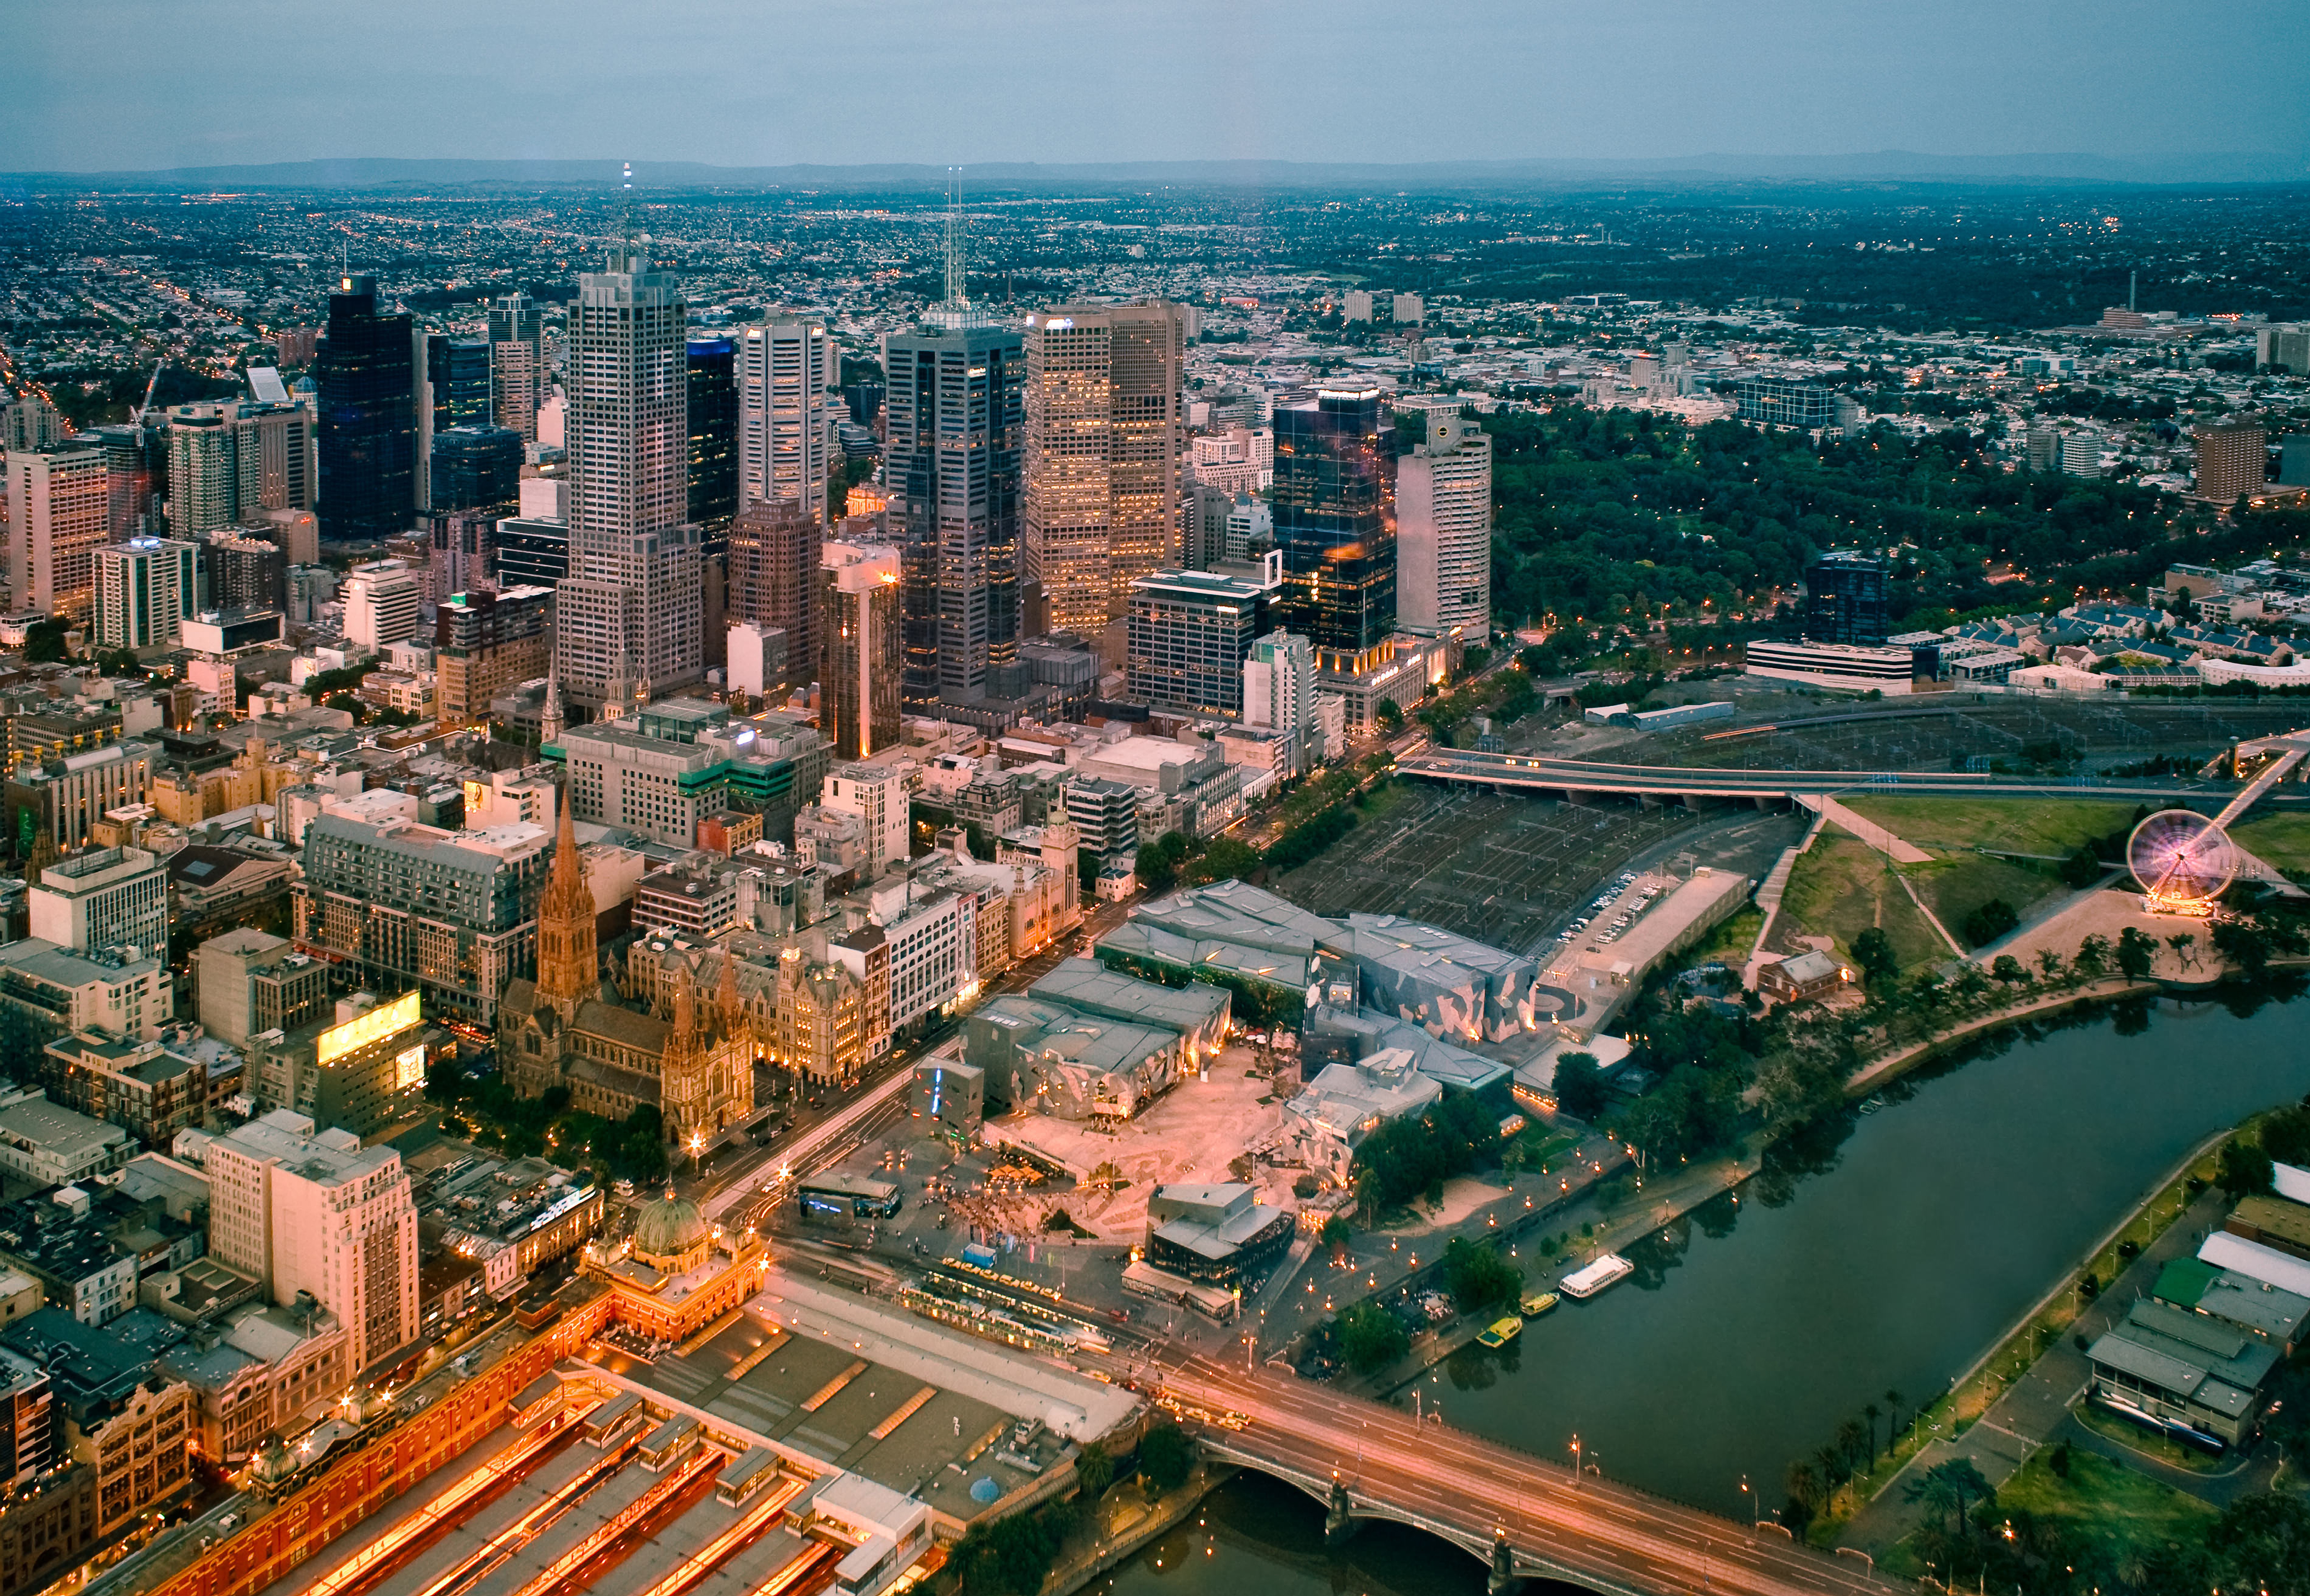
skyline, photography, town, city, skyscraper, cityscape, panorama, downtown, landmark, metropolis, neighbourhood, bird's eye view, aerial photography, urban area, residential area, human settlement, metropolitan area